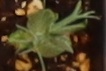
Label: Field Pea